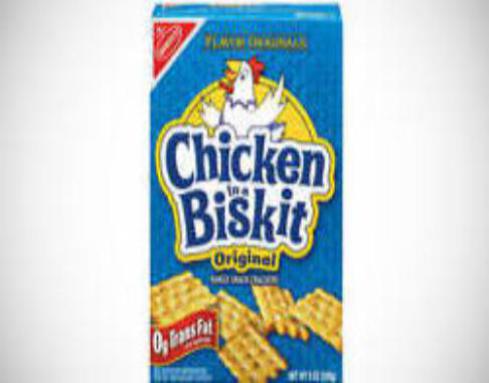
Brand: chicken in a biskit
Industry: Food